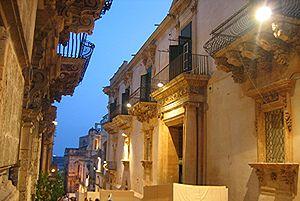
L'ancienne province de Syracuse devenue Libre consortium municipal est une province italienne de Sicile dont la capitale est Syracuse. La province compte 404 271 habitants et a une superficie de 2 109 km². Elle a une densité de 189 hab./km². Elle a des frontières avec la province de Catane au nord-ouest et avec la province de Raguse à l'ouest. Elle est bordée par les mers Ionienne et Méditerranée.